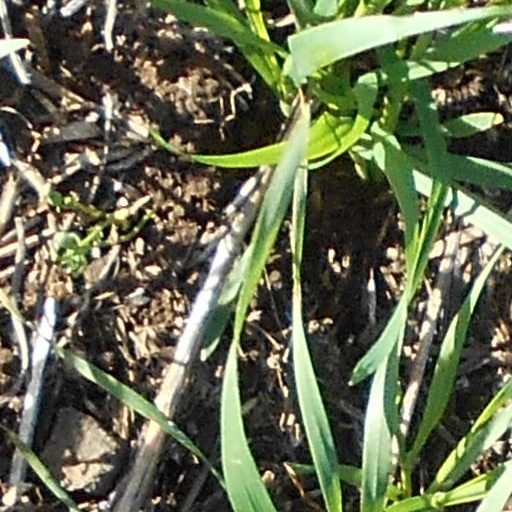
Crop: wheat